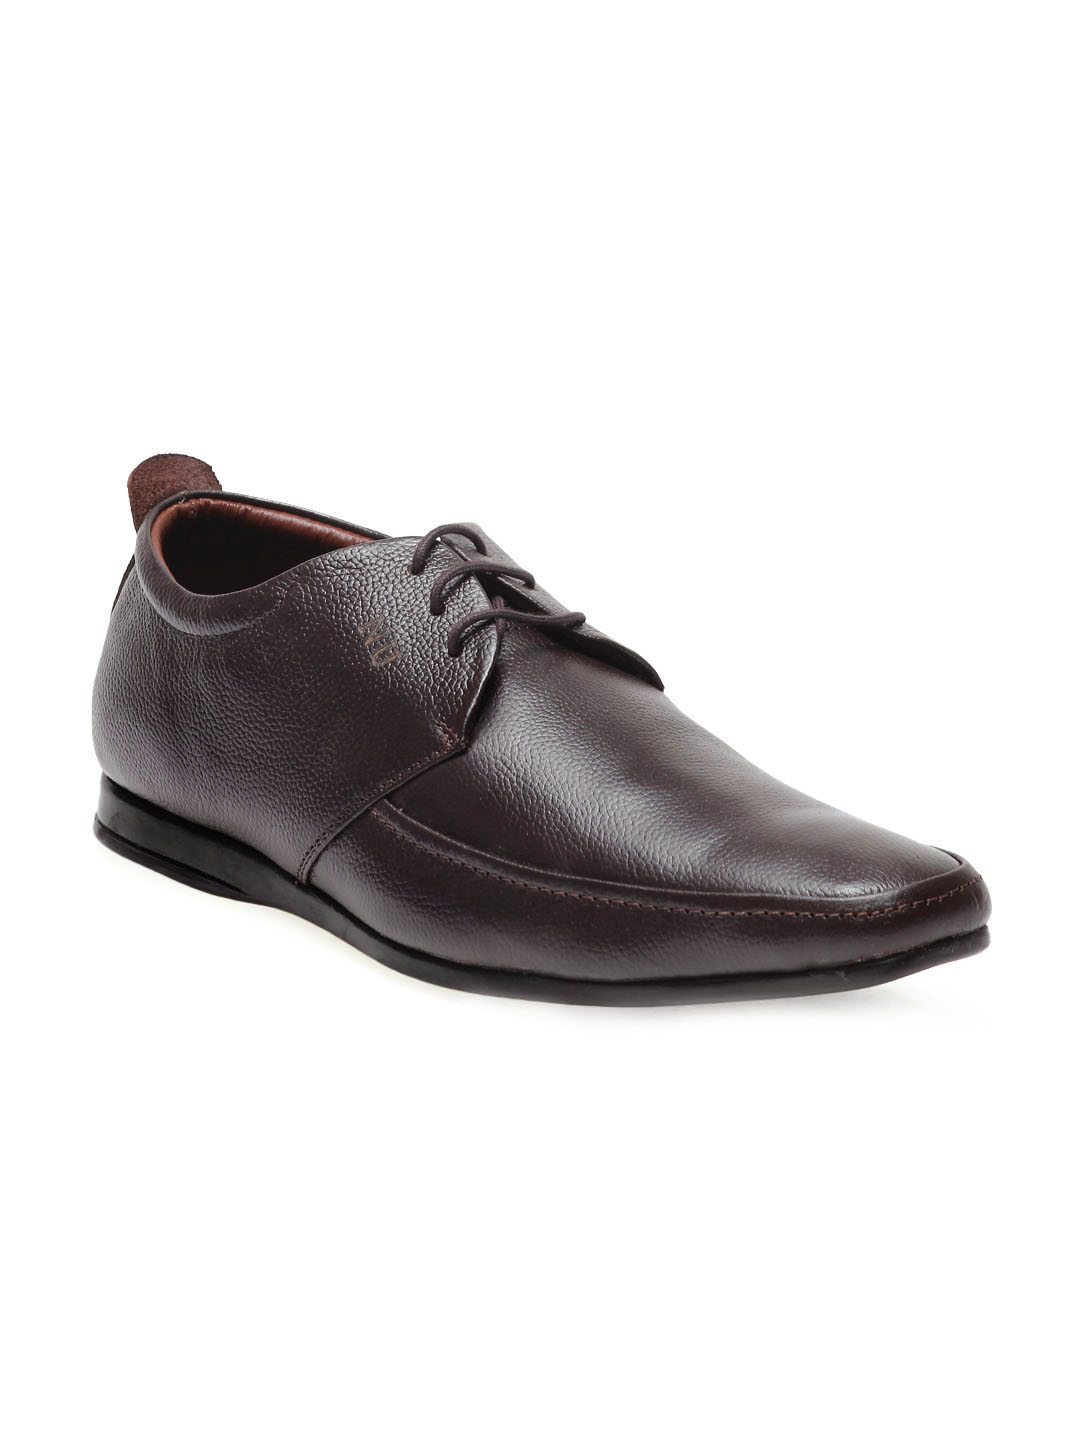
Numero Uno Men Brown Formal Shoes
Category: Footwear / Shoes / Formal Shoes
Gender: Men
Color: Brown
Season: Summer 2012
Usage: Formal